MV Pont-Aven

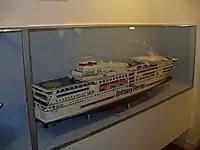
A model of the "Pont-Aven" as built.

"Pont-Aven" was ordered by Brittany Ferries from the Meyer Werft shipyard on the river Ems, gt Papenburg, Germany on 22 February 2002. She was laid down on 9 April 2003, launched 13 September the same year and completed on 7 February 2004, ahead of schedule. She completed sea trials and was handed over on 27 February, making her maiden voyage on 24 March, from Roscoff to Santander.